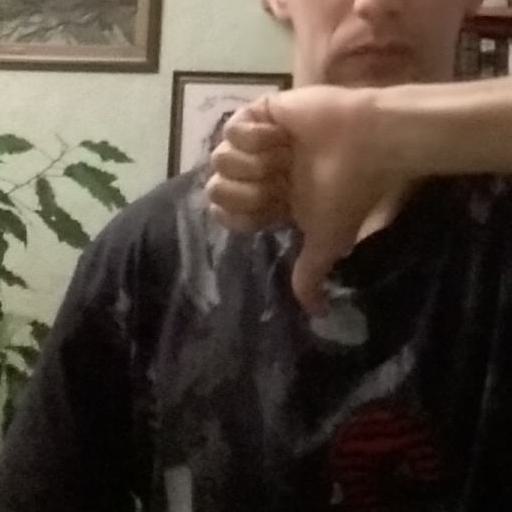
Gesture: dislike